Cec Fifield

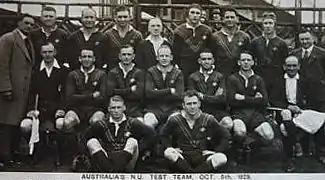
Kangaroos 1st Test 1929.

On returning to Australia in 1930 Fifield played for and captained Balmain, and in 1931 he returned to England to play football for Hull, Boulevard. Owing to the difference in seasons, he played there until it was time to depart England and returned to Australia to play for Junee. Fifield continued to play for Hull, playing 224 games and scoring 80 tries, gaining England Championship honours in 1936 and in 1937 he returned to Australia. He played one season with Canterbury-Bankstown in 1937 before returning to Western Suburbs as captain-coach for the 1938 NSWRFL season.